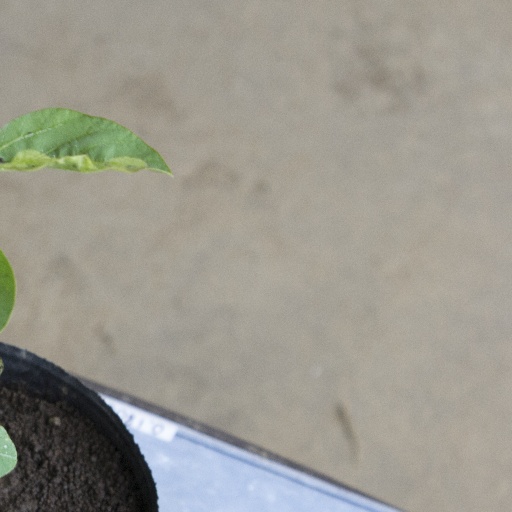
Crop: soybean